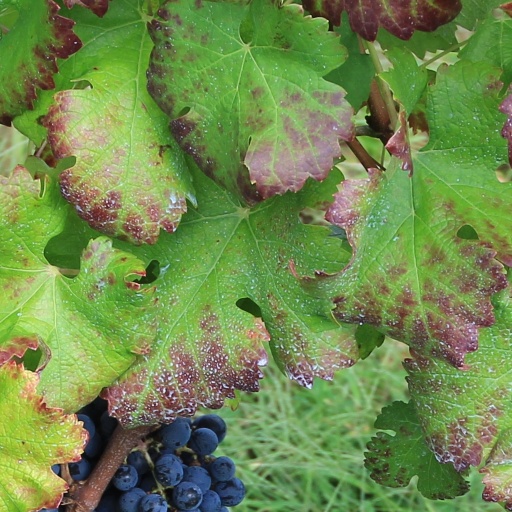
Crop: grape